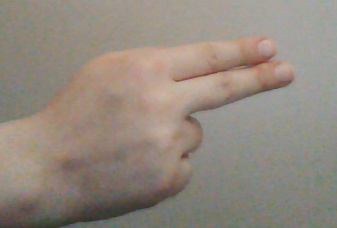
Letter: ain